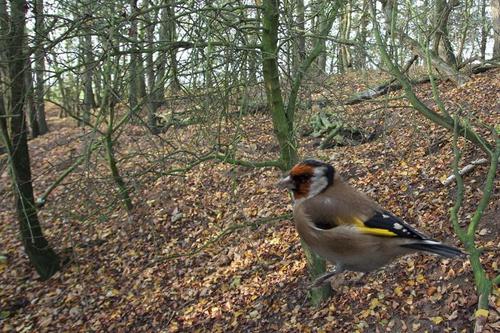
Bird species: European_Goldfinch
Bird type: landbird
Background: land